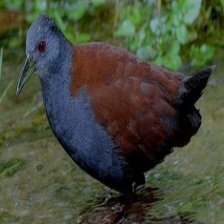
Species: BLACK TAIL CRAKE
Scientific name: AMAURORNIS BICOLOR